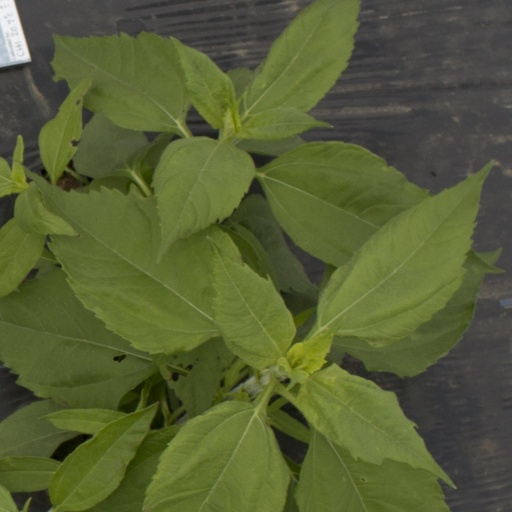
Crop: Jerusalem artichoke